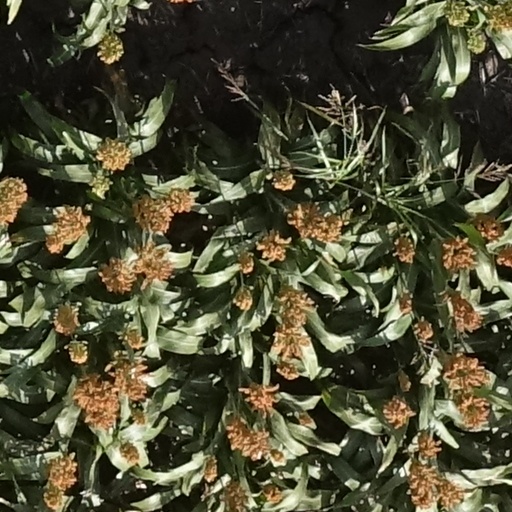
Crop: sorghum